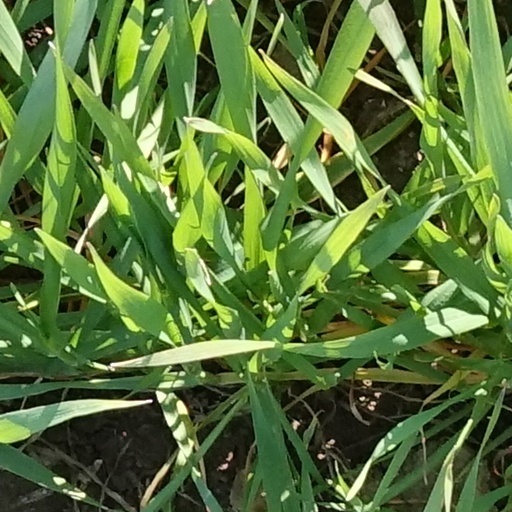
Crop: wheat